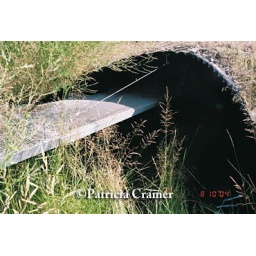
Small mammal shelf in culvert with water movement, used by small and medium mammals under US 93 in Montana